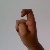
The image shows a hand gesture representing the letter 'X' in Indian Sign Language.